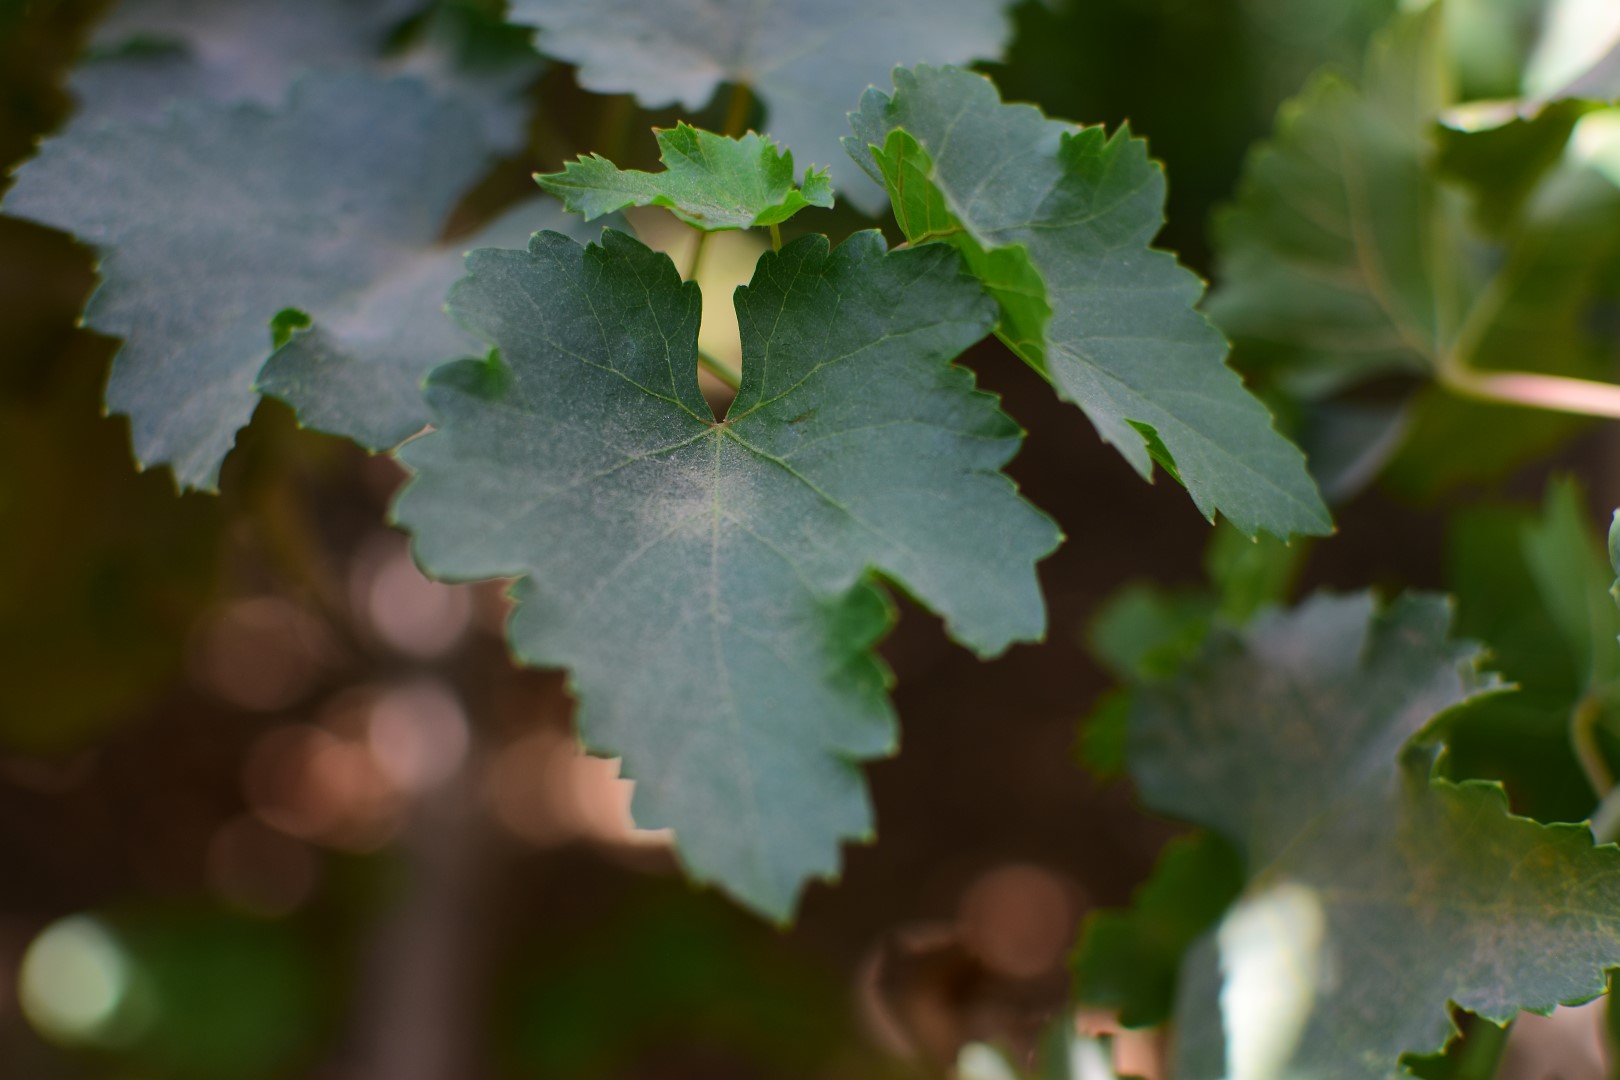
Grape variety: Frinsi